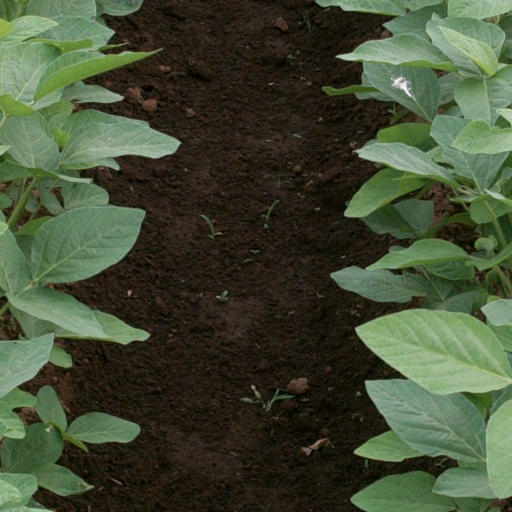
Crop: soybean